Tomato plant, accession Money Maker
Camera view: tilt-top (135 deg); turntable rotation: 300 degrees
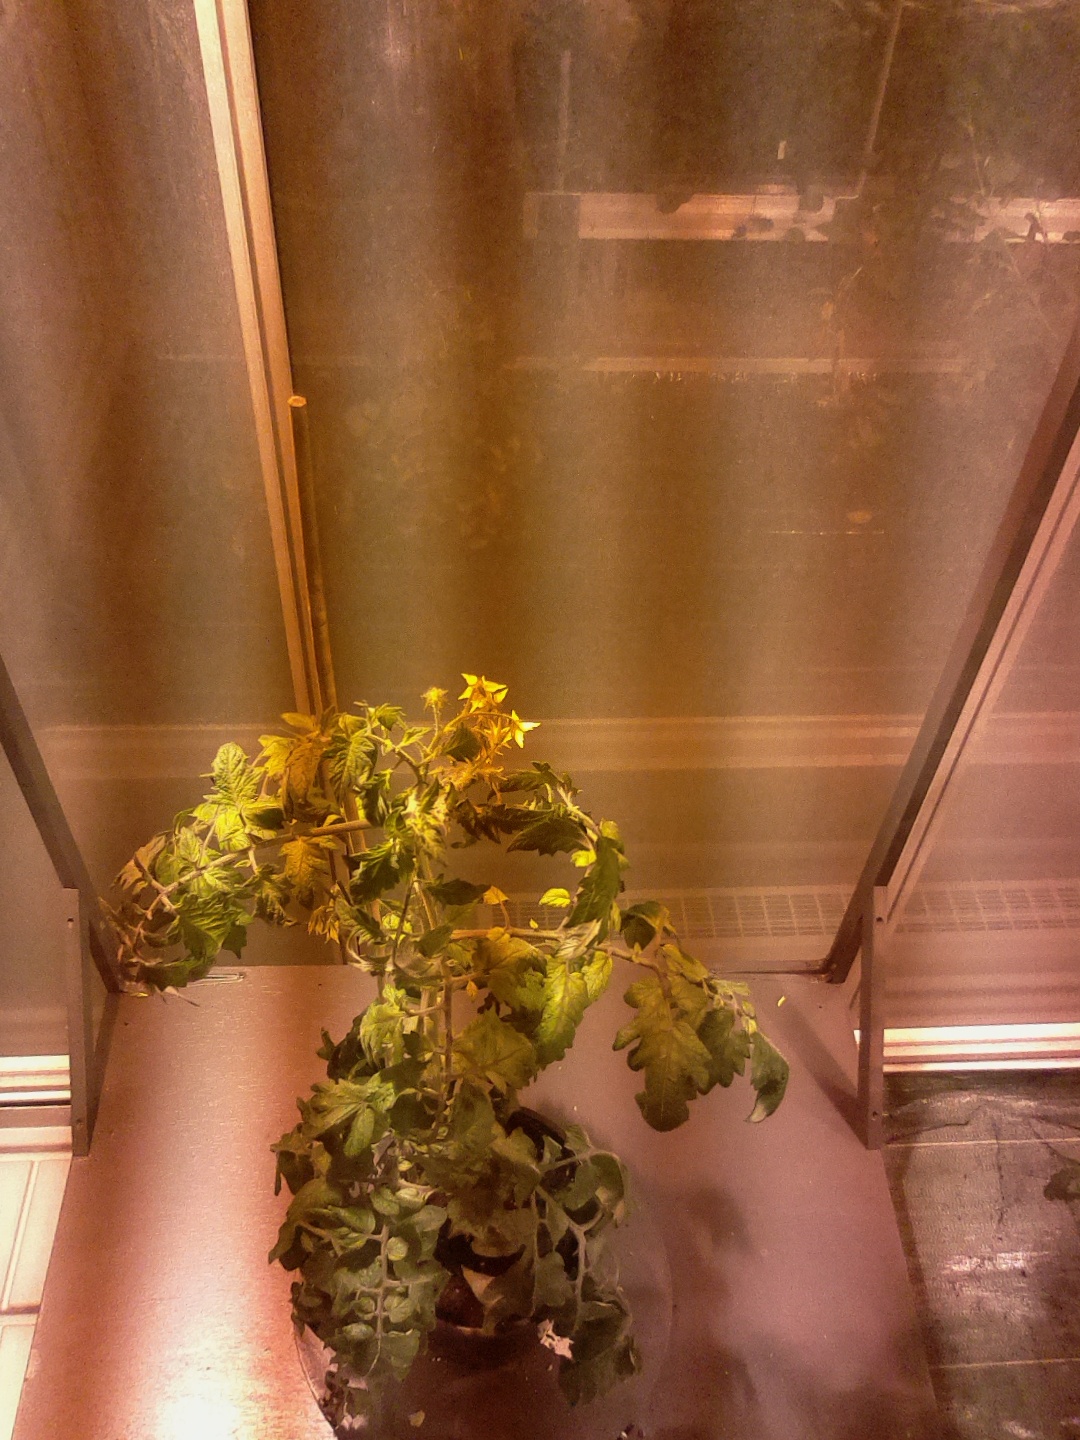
BBCH growth stage 70: Fruits at the main stem or branches visibles